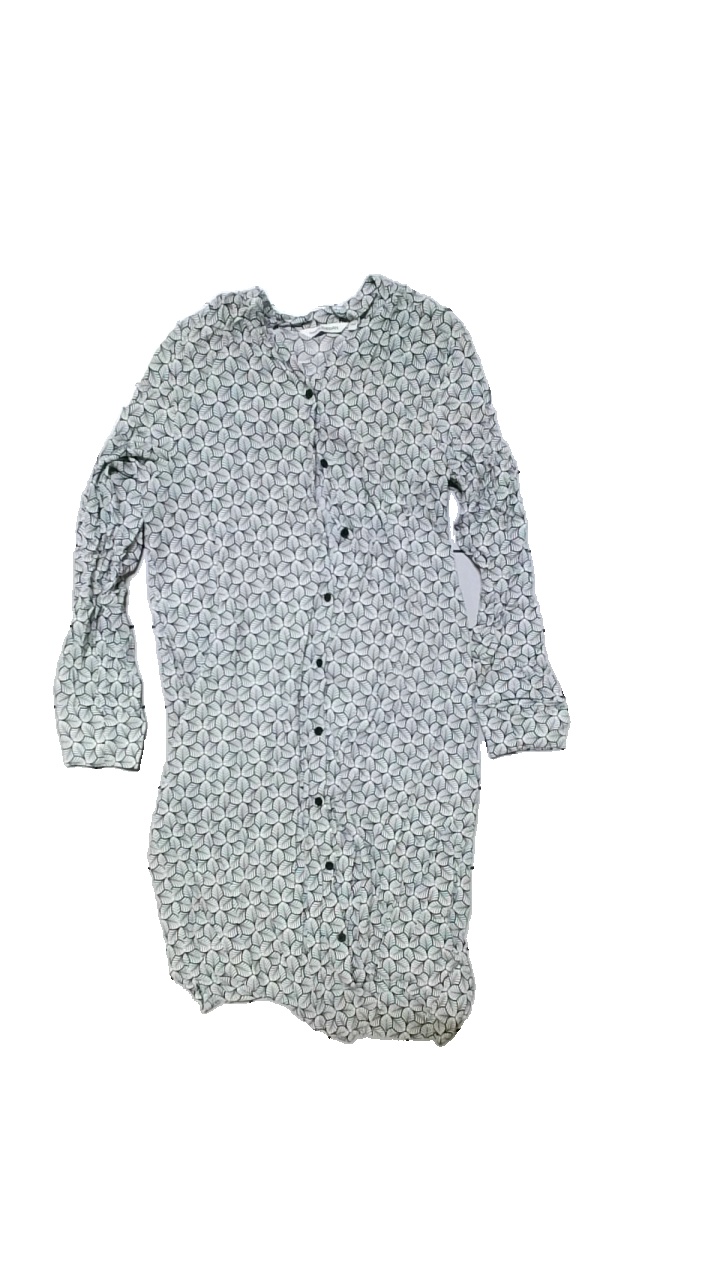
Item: Dress (Ladies)
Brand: Kappahl
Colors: Black, White
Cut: None
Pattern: Other
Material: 100% viscose
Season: Summer
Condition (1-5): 2
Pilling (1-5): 3
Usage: Reuse
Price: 50-100